The Devil with the Three Golden Hairs

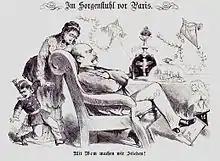
Bismarck with three hairs, caricature in "Kladderadatsch" 1870

"The Devil with The Three Golden Hairs" is noted to have been one of many possible influences for J. R. R. Tolkien's "The Tale of Beren and Lúthien", in which the elf-king Thingol sets an impossible task for his daughter's mortal suitor: to obtain one of the three Silmarils from the Iron Crown of Morgoth.